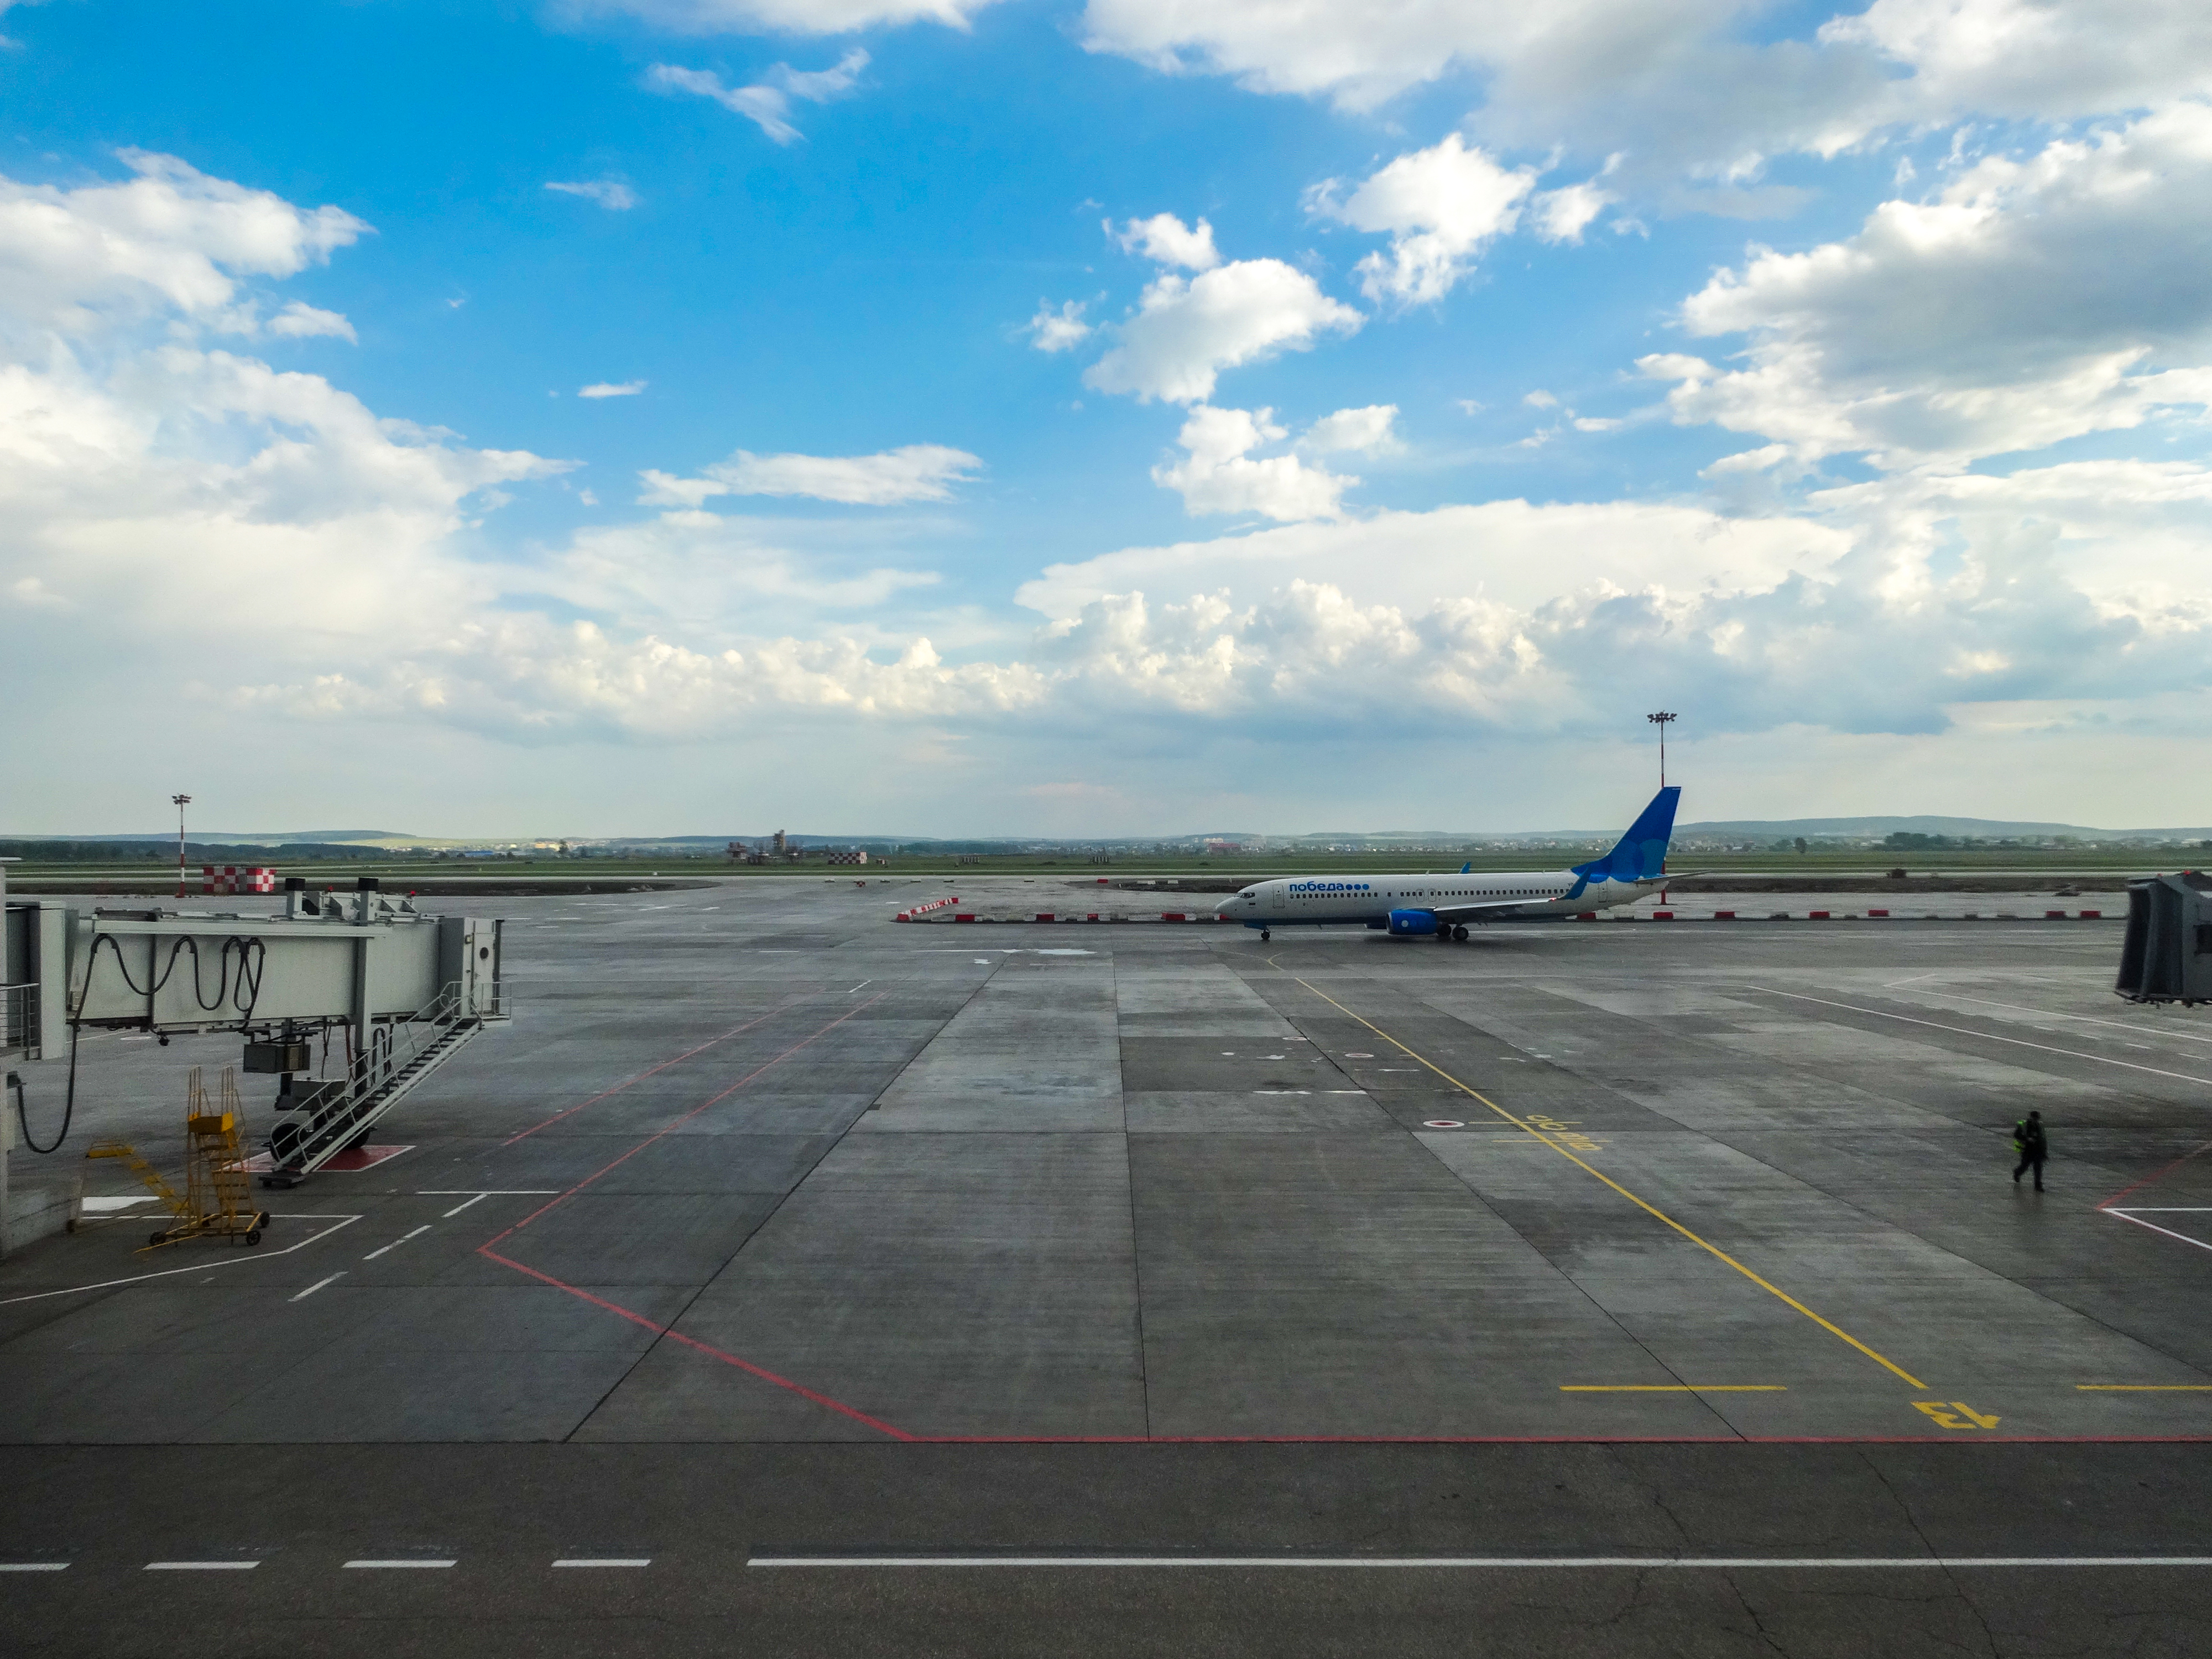
yekaterinburg, airport, airplane, aircraft, aviation, transport, plane, runway, aeroplane, transportation, jet, sky, clouds, tarmac, ekaterinburg, airliner, infrastructure, airport apron, cloud, airline, air travel, jet aircraft, aerospace engineering, service, wide body aircraft, cumulus, narrow body aircraft, aircraft engine, aerospace manufacturer, flap, jet engine, transport hub, jet bridge, Twinjet, building material, public transport, monoplane, airbus, freight transport, wing